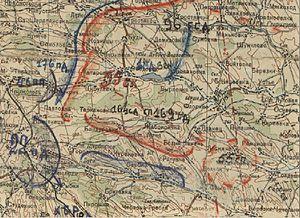
situation au front de Sud 28.07.1941